Alive (Jennifer Lopez song)

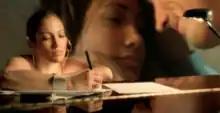
Lopez writing the lyrics to "Alive" while scenes from "Enough" are displayed in the background.

"Alive" was serviced to radio in the United States on May 21, 2002, as the third single from "J to tha L–O! The Remixes". The song was released commercially on a 12" vinyl as a double a-side along with "I'm Gonna Be Alright" on July 30, 2002. Chris Cox and Barry Harris, known collectively as Thunderpuss, remixed "Alive" into a "club-ready" dance track. The song managed to reach number two on the US " Billboard" Dance Music/Club Play Singles chart, staying behind "You Gotta Believe" by Tommy Boy Silver. It topped the Maxi-Single Sales chart for three weeks. The song also managed to reach number 18 on the Adult Contemporary chart. At the 2003 "Billboard" Latin Music Awards the Thunderpuss Remix of "Alive" received an award for Latin Dance Single of the Year and Latin Dance Club Play Track of the Year.